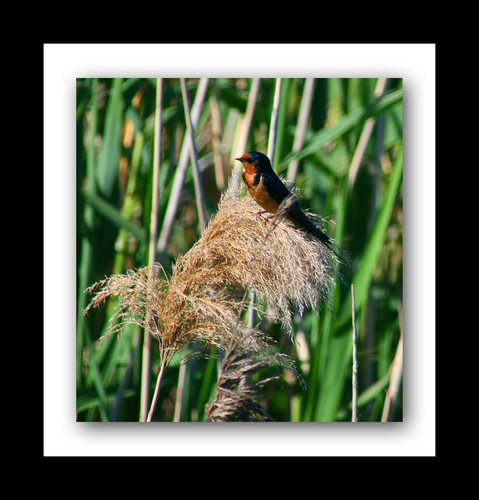
this beautiful bird has a black crown, orange check patch, a brown belly, a short beak, and a black tail.
this bird has a short curved bill, a blue crown, and an orange breast.
this bird has a black crown and back, orange throat and breast and a small black bill.
the small bird has a rustic orange face with a black head and back. the breast of the bird are stripped with black slashes while the rest of the belly continues to be rustic orange.
this is a black bird with an orange breast and red throat.
this bird is long and thin, with a black back and wings, a deep orange face, and a light orange belly.
this small bird has a black top line, orange breast and red face.
the bird has a black back and an amber belly.
this bird has a black back and orange breast and belly
this bird is covered in black feathers with an orange breast and a short black bill.
Species: Barn Swallow